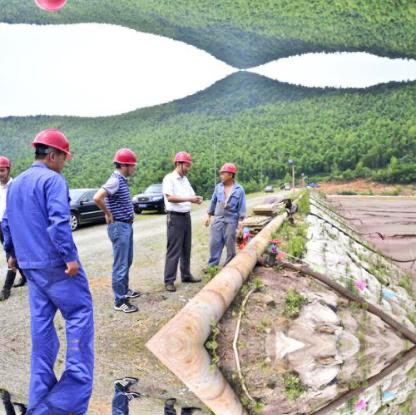
Objects in the image:
label: helmet
label: helmet
label: helmet
label: helmet
label: helmet
label: helmet